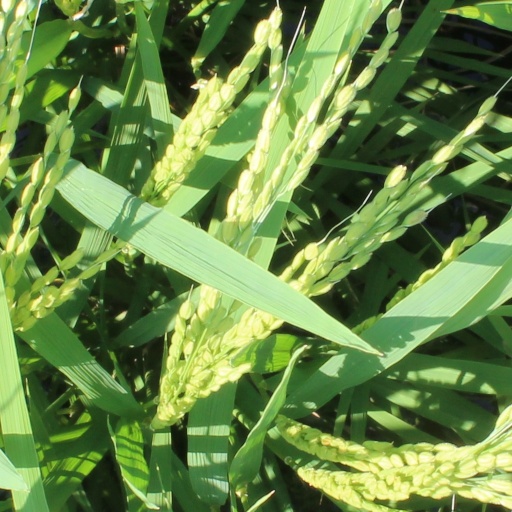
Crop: rice